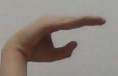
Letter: jeem